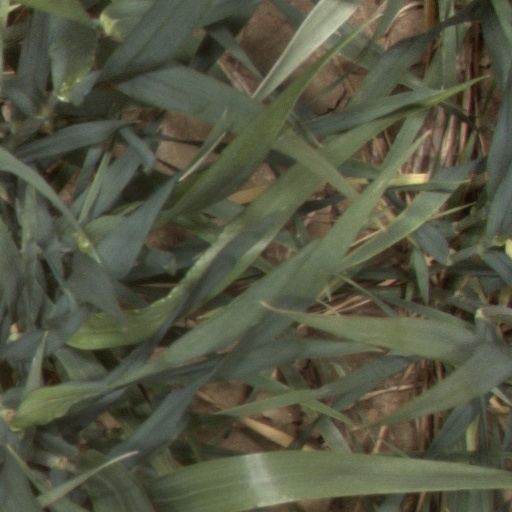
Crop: wheat